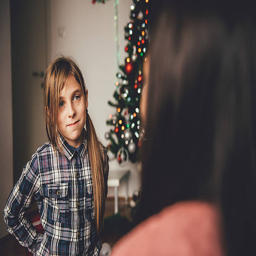
girl holding christmas gift behind the back